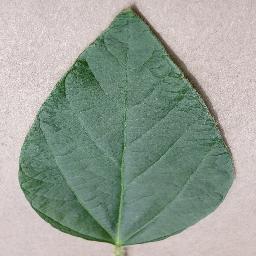
Label: Soybean___healthy